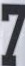
Number: 7